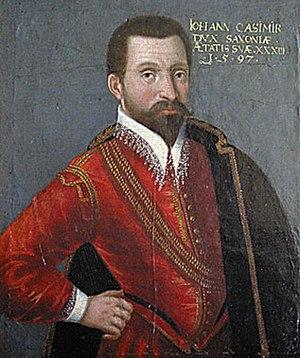
Jean-Casimir de Saxe-Weimar-Cobourg, né le 12 juin 1564 à Gotha et décédé le 16 juillet 1633 à Cobourg